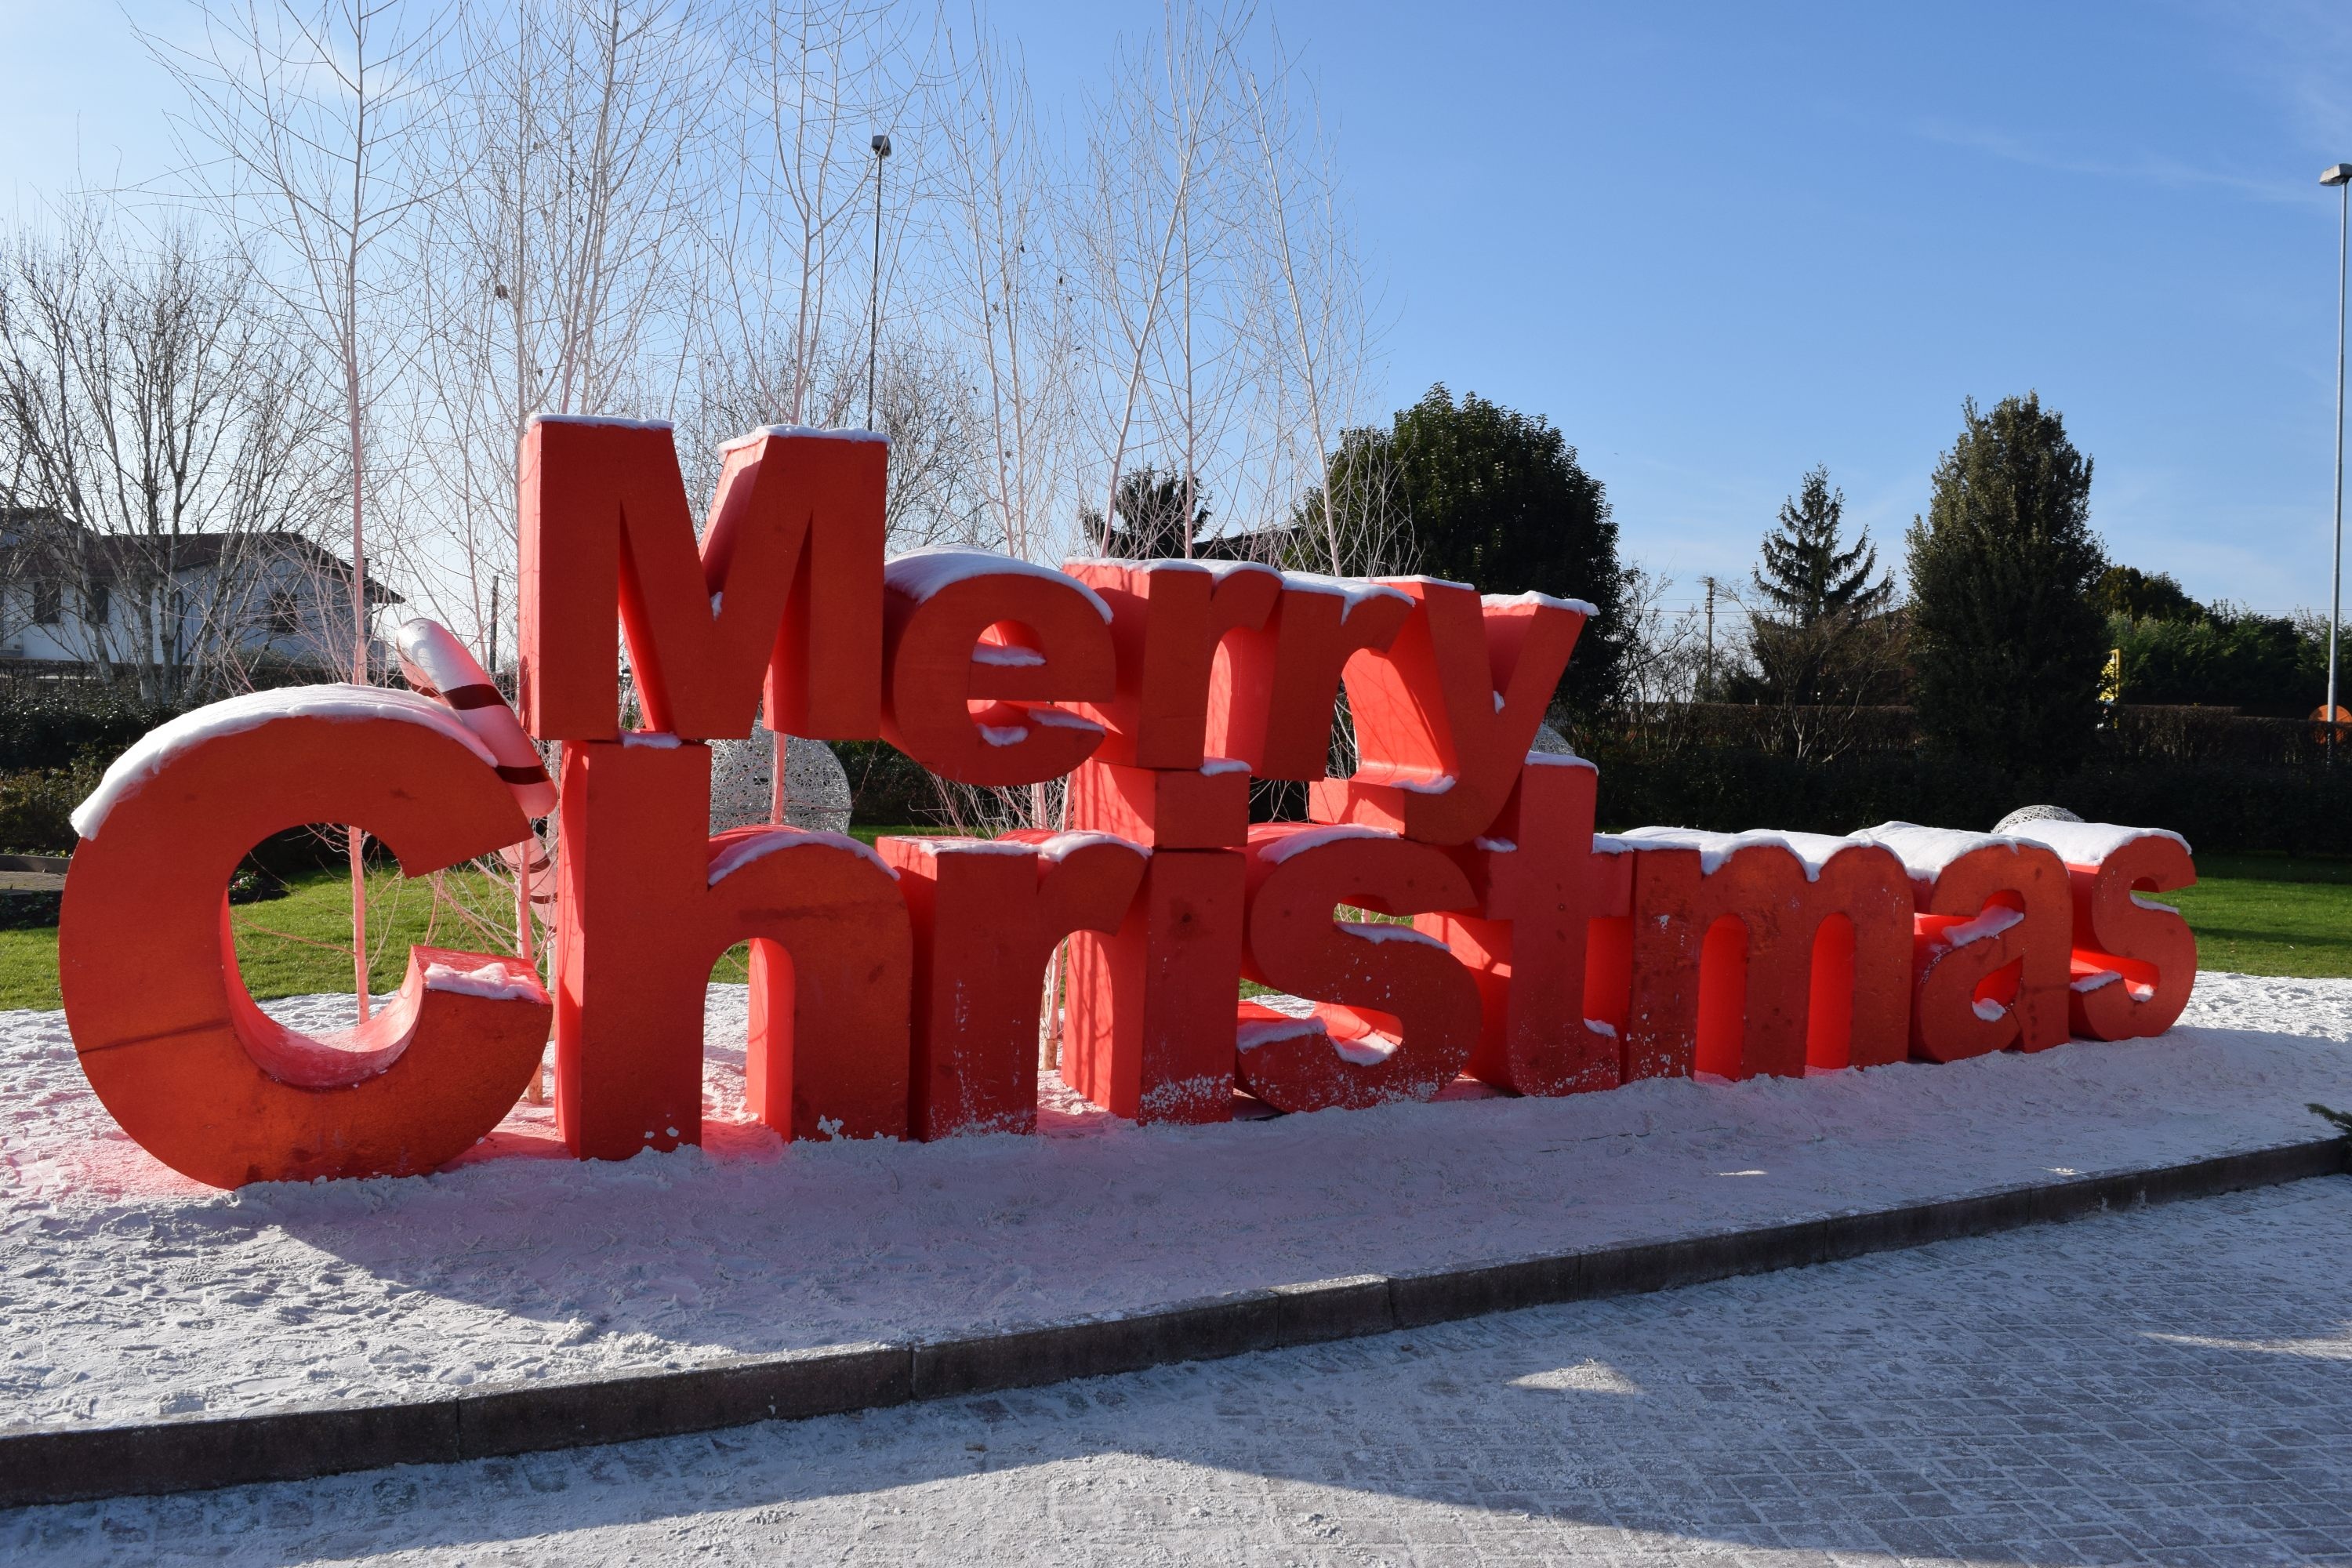
city, recreation, red, christmas, public space, playground, games, greetings, merry christmas, outdoor recreation, human settlement, outdoor play equipment, festivals